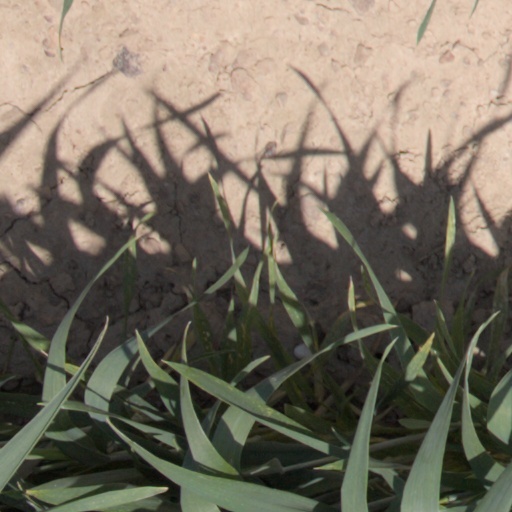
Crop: wheat